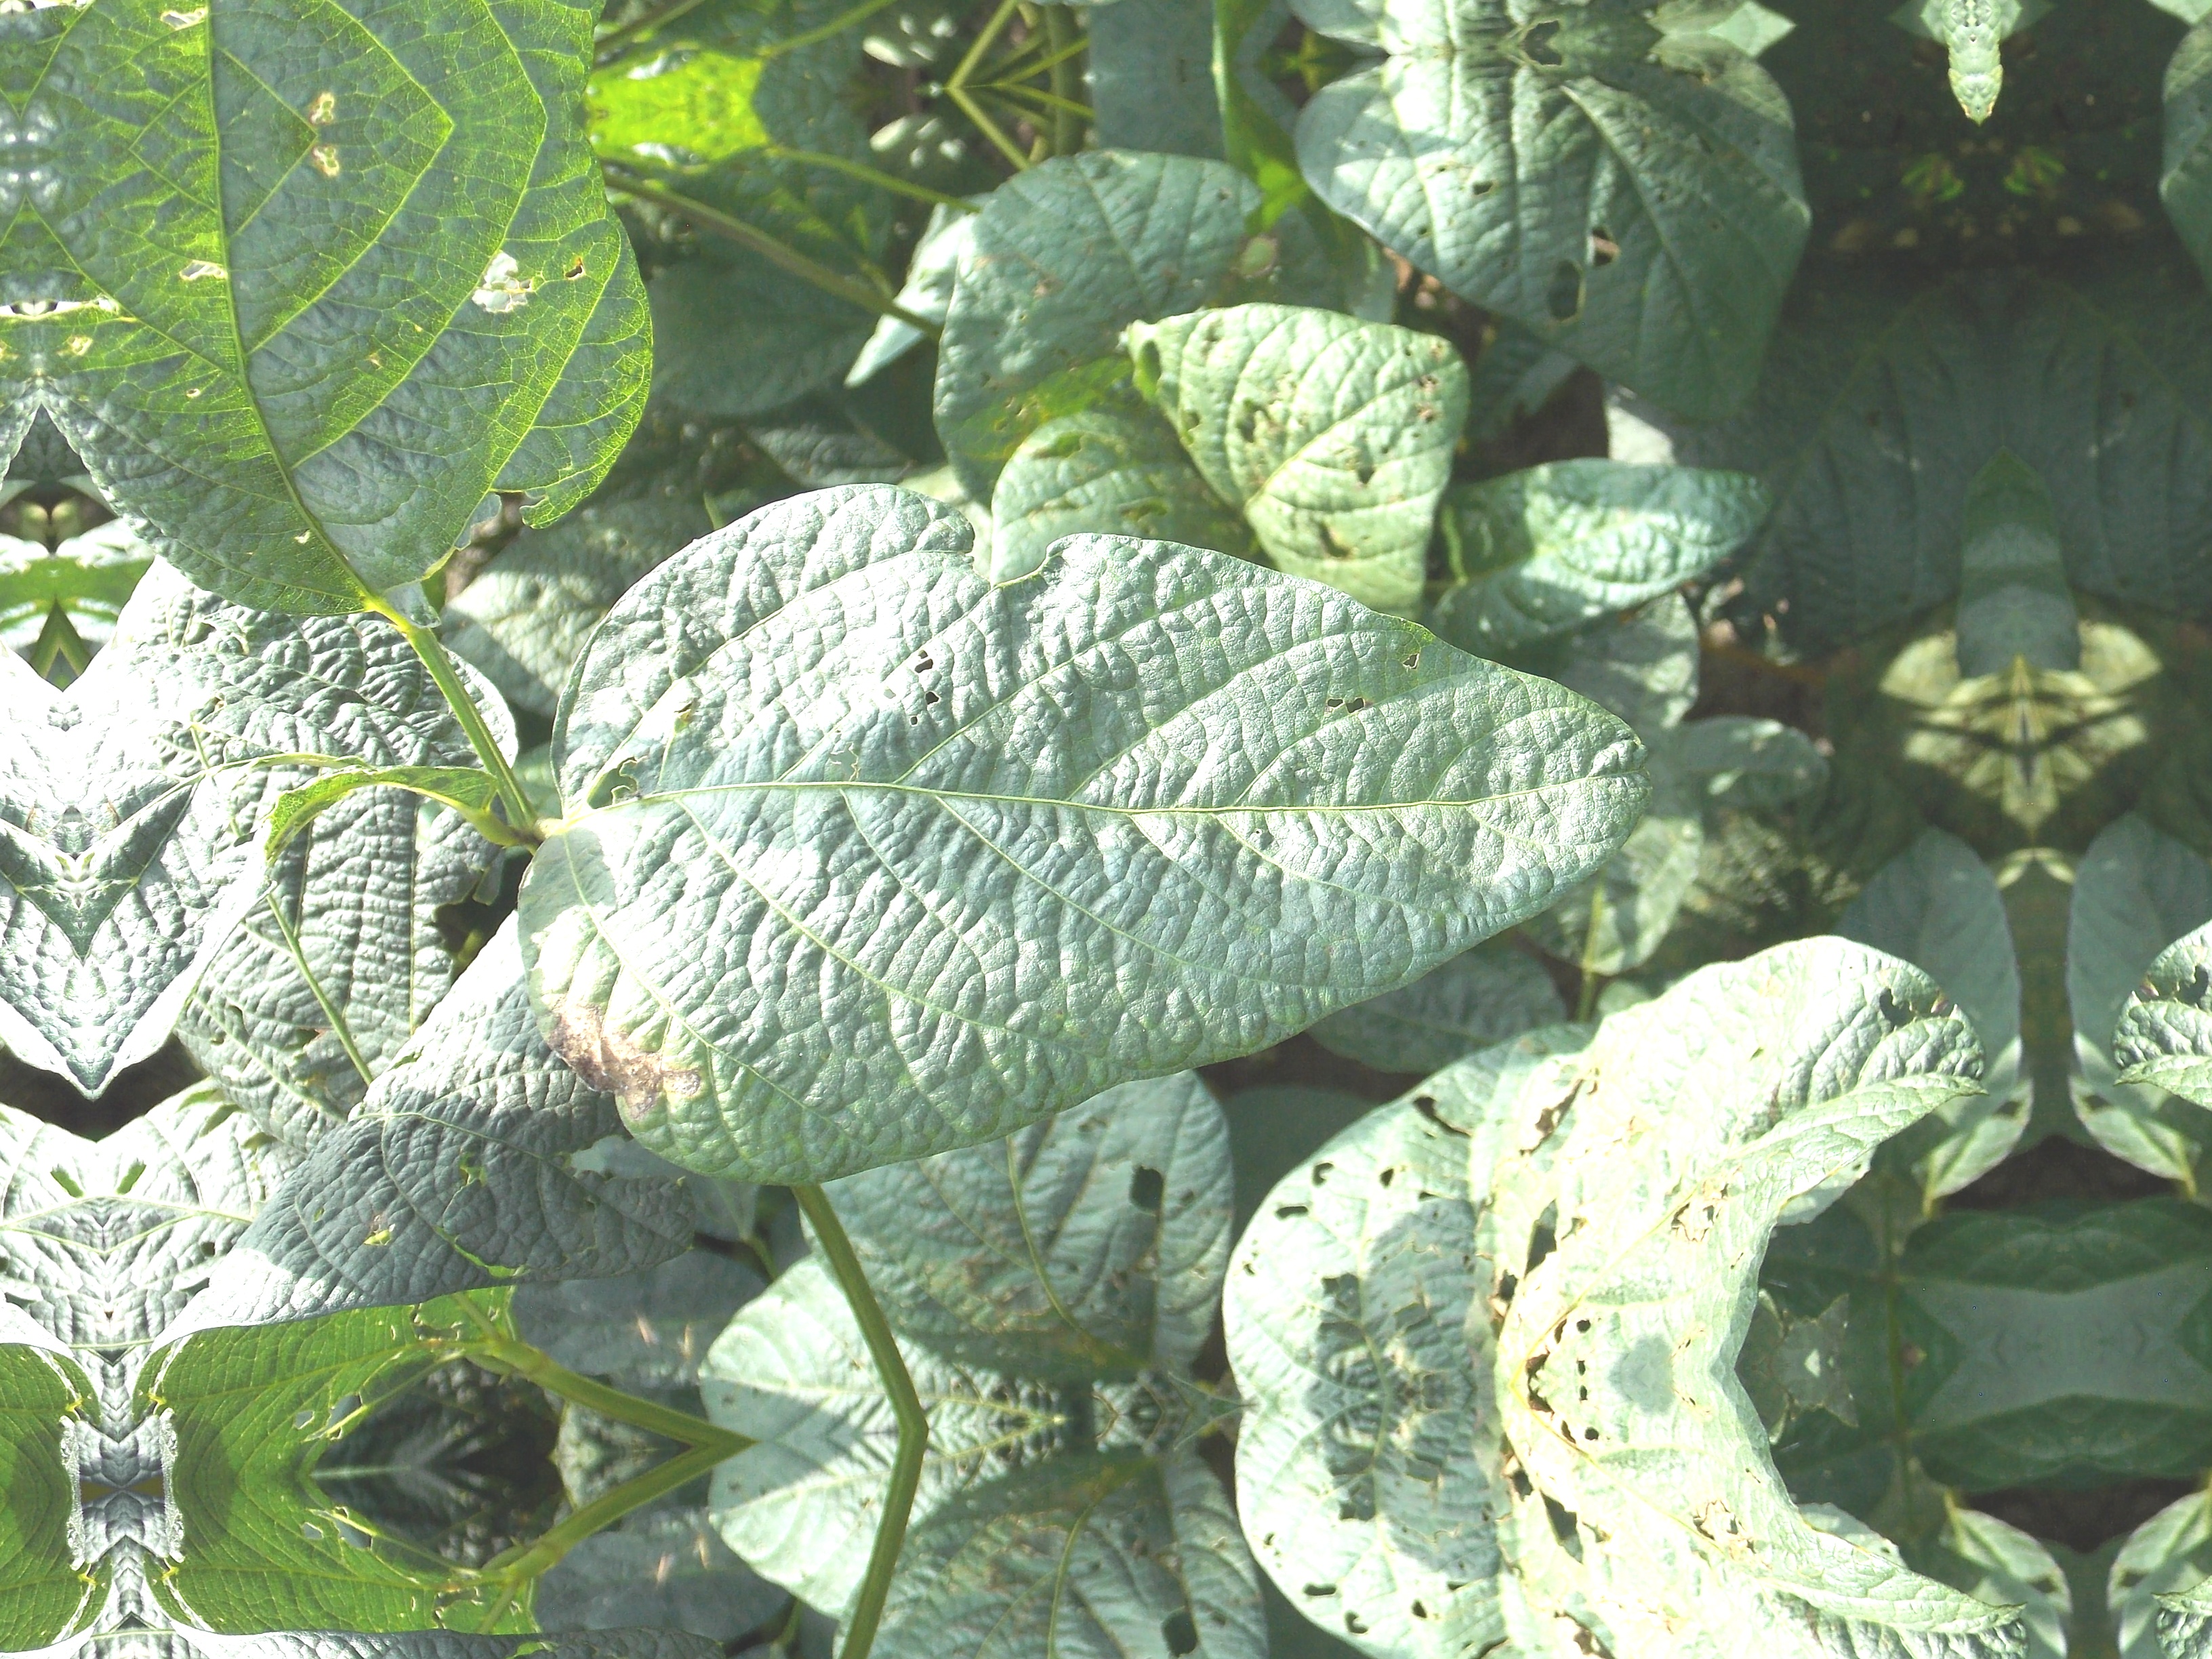
Label: Disease